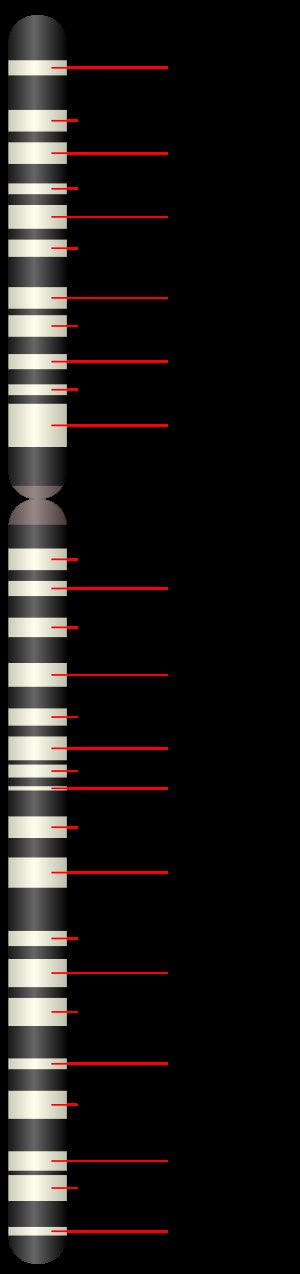
Kromosom 2 (mennesket)
Ideogram over kromosom 2.
Kromosom 2 er et af menneskets 23 kromosompar, og menneskets celler indeholder sædvanligvis to kopier af dette kromosom. Kromosom 2 er det næststørste kromosom hos mennesket, idet det omfatter mere end 242 millioner basepar og repræsenterer næsten 8% af det samlede DNA i cellerne.